Yun Bong-gil

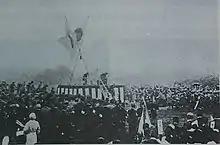
Hongkou Park after the bombing on 29 April 1932.

On January 28, 1932, the Japanese army launched an attack on the Chinese National Revolutionary Army's 19th Route Army stationed in Zhabei, Shanghai. After more than a month of resistance, the Chinese forces gradually lost ground and eventually abandoned their positions in Jiangwan and Zhabei, retreating across the entire front. On March 3, after the Japanese occupied Zhenru and Nanxiang, they declared a ceasefire. Subsequently, with the mediation of Britain, the United States, France, and Italy, both sides began negotiations.